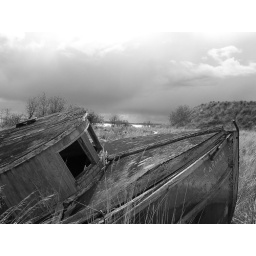
Again, fooling around with the black and white setting on my camera.